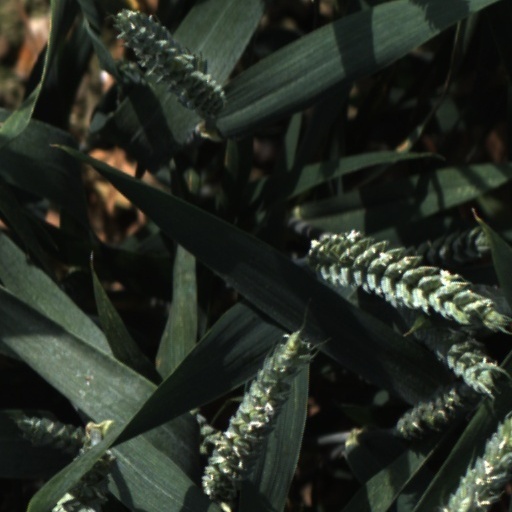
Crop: wheat